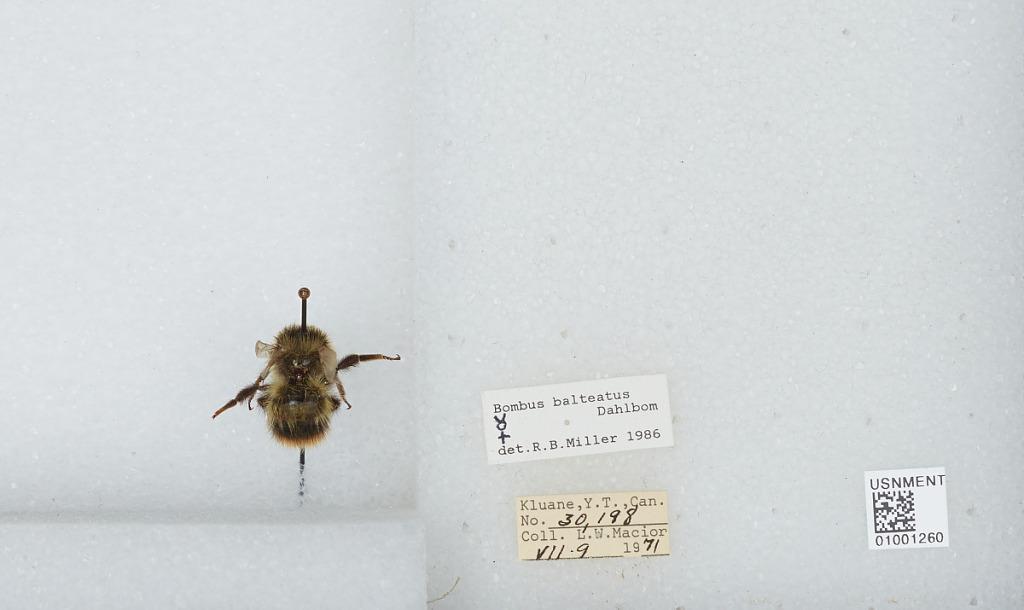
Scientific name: Bombus (Alpinobombus) balteatus Dahlbom
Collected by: L. Macior
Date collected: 1971-7-9
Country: Canada
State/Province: Yukon Territory
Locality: Kluane
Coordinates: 60.75, -139.5
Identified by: Miller, R. B.